Karnaa

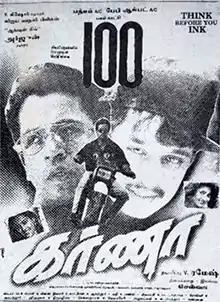
Poster

Karnaa is a 1995 Indian Tamil-language action drama film directed by Selva. The film stars Arjun in a dual role, alongside Ranjitha and Vineetha. It was released on 14 April 1995, and became a box office success.